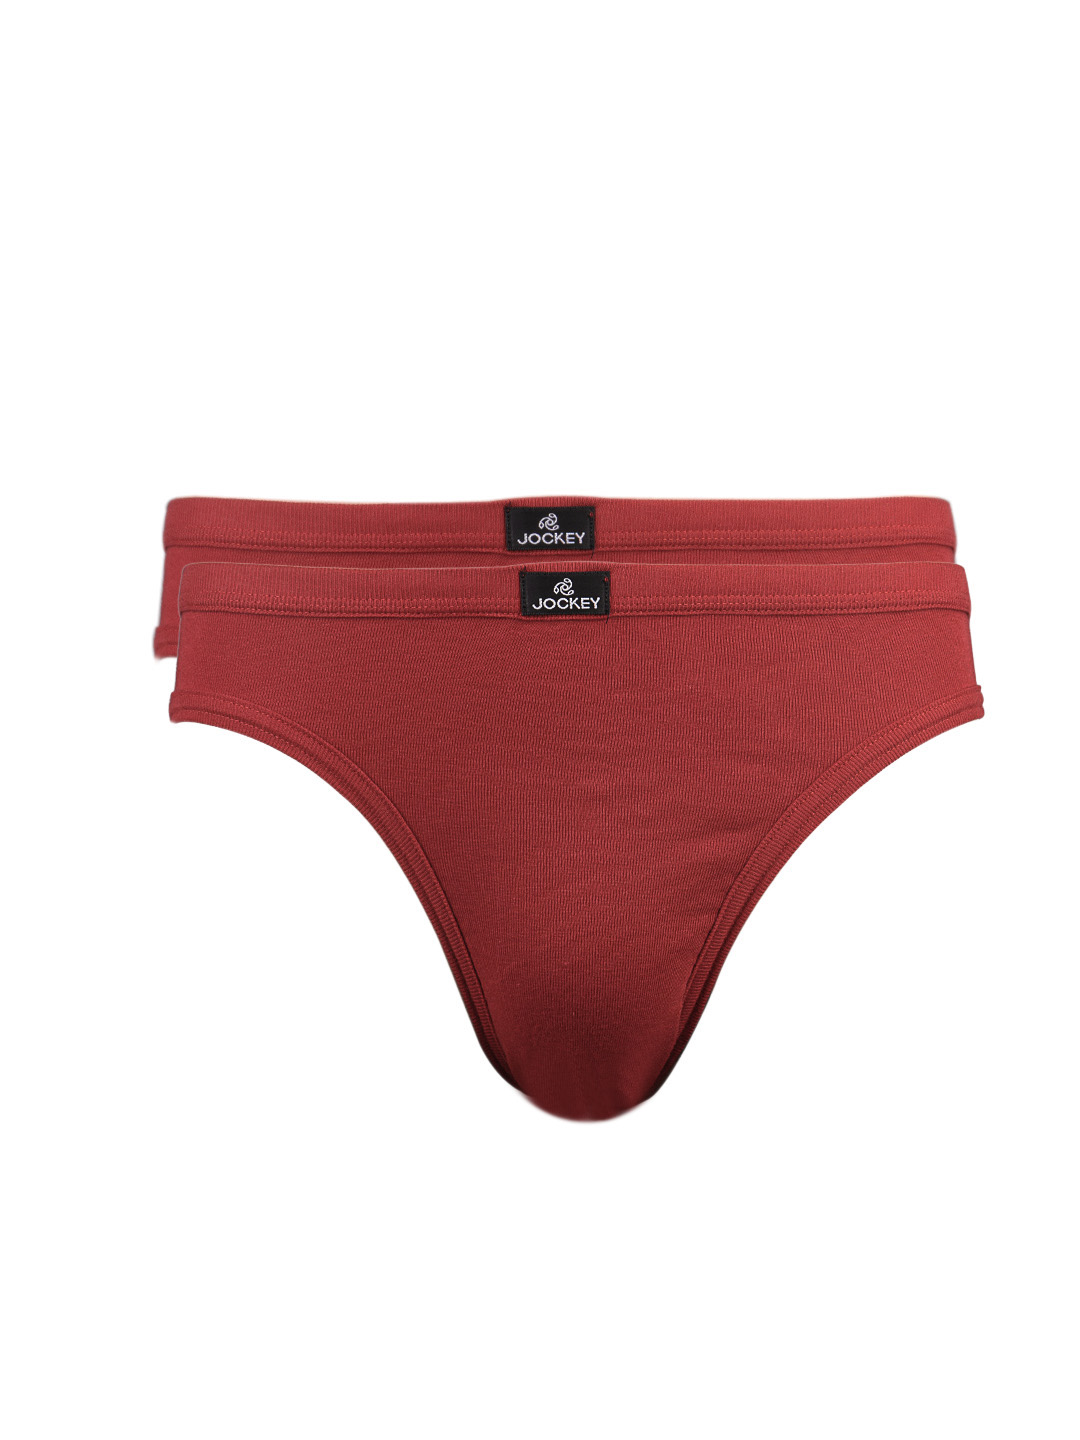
Jockey ELANCE Men Red Pack of 2 Briefs 1004
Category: Apparel / Innerwear / Briefs
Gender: Men
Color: Red
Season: Summer 2016
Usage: Casual